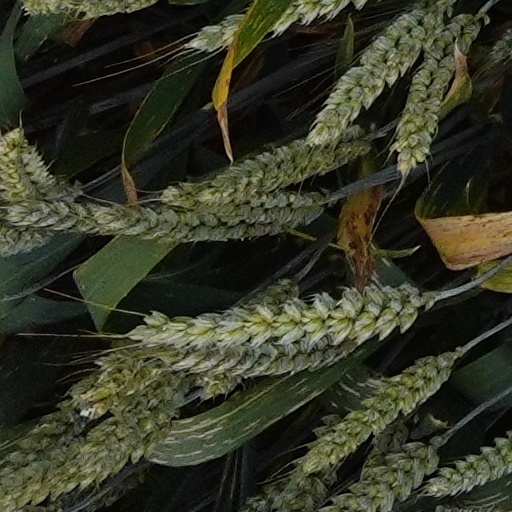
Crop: wheat